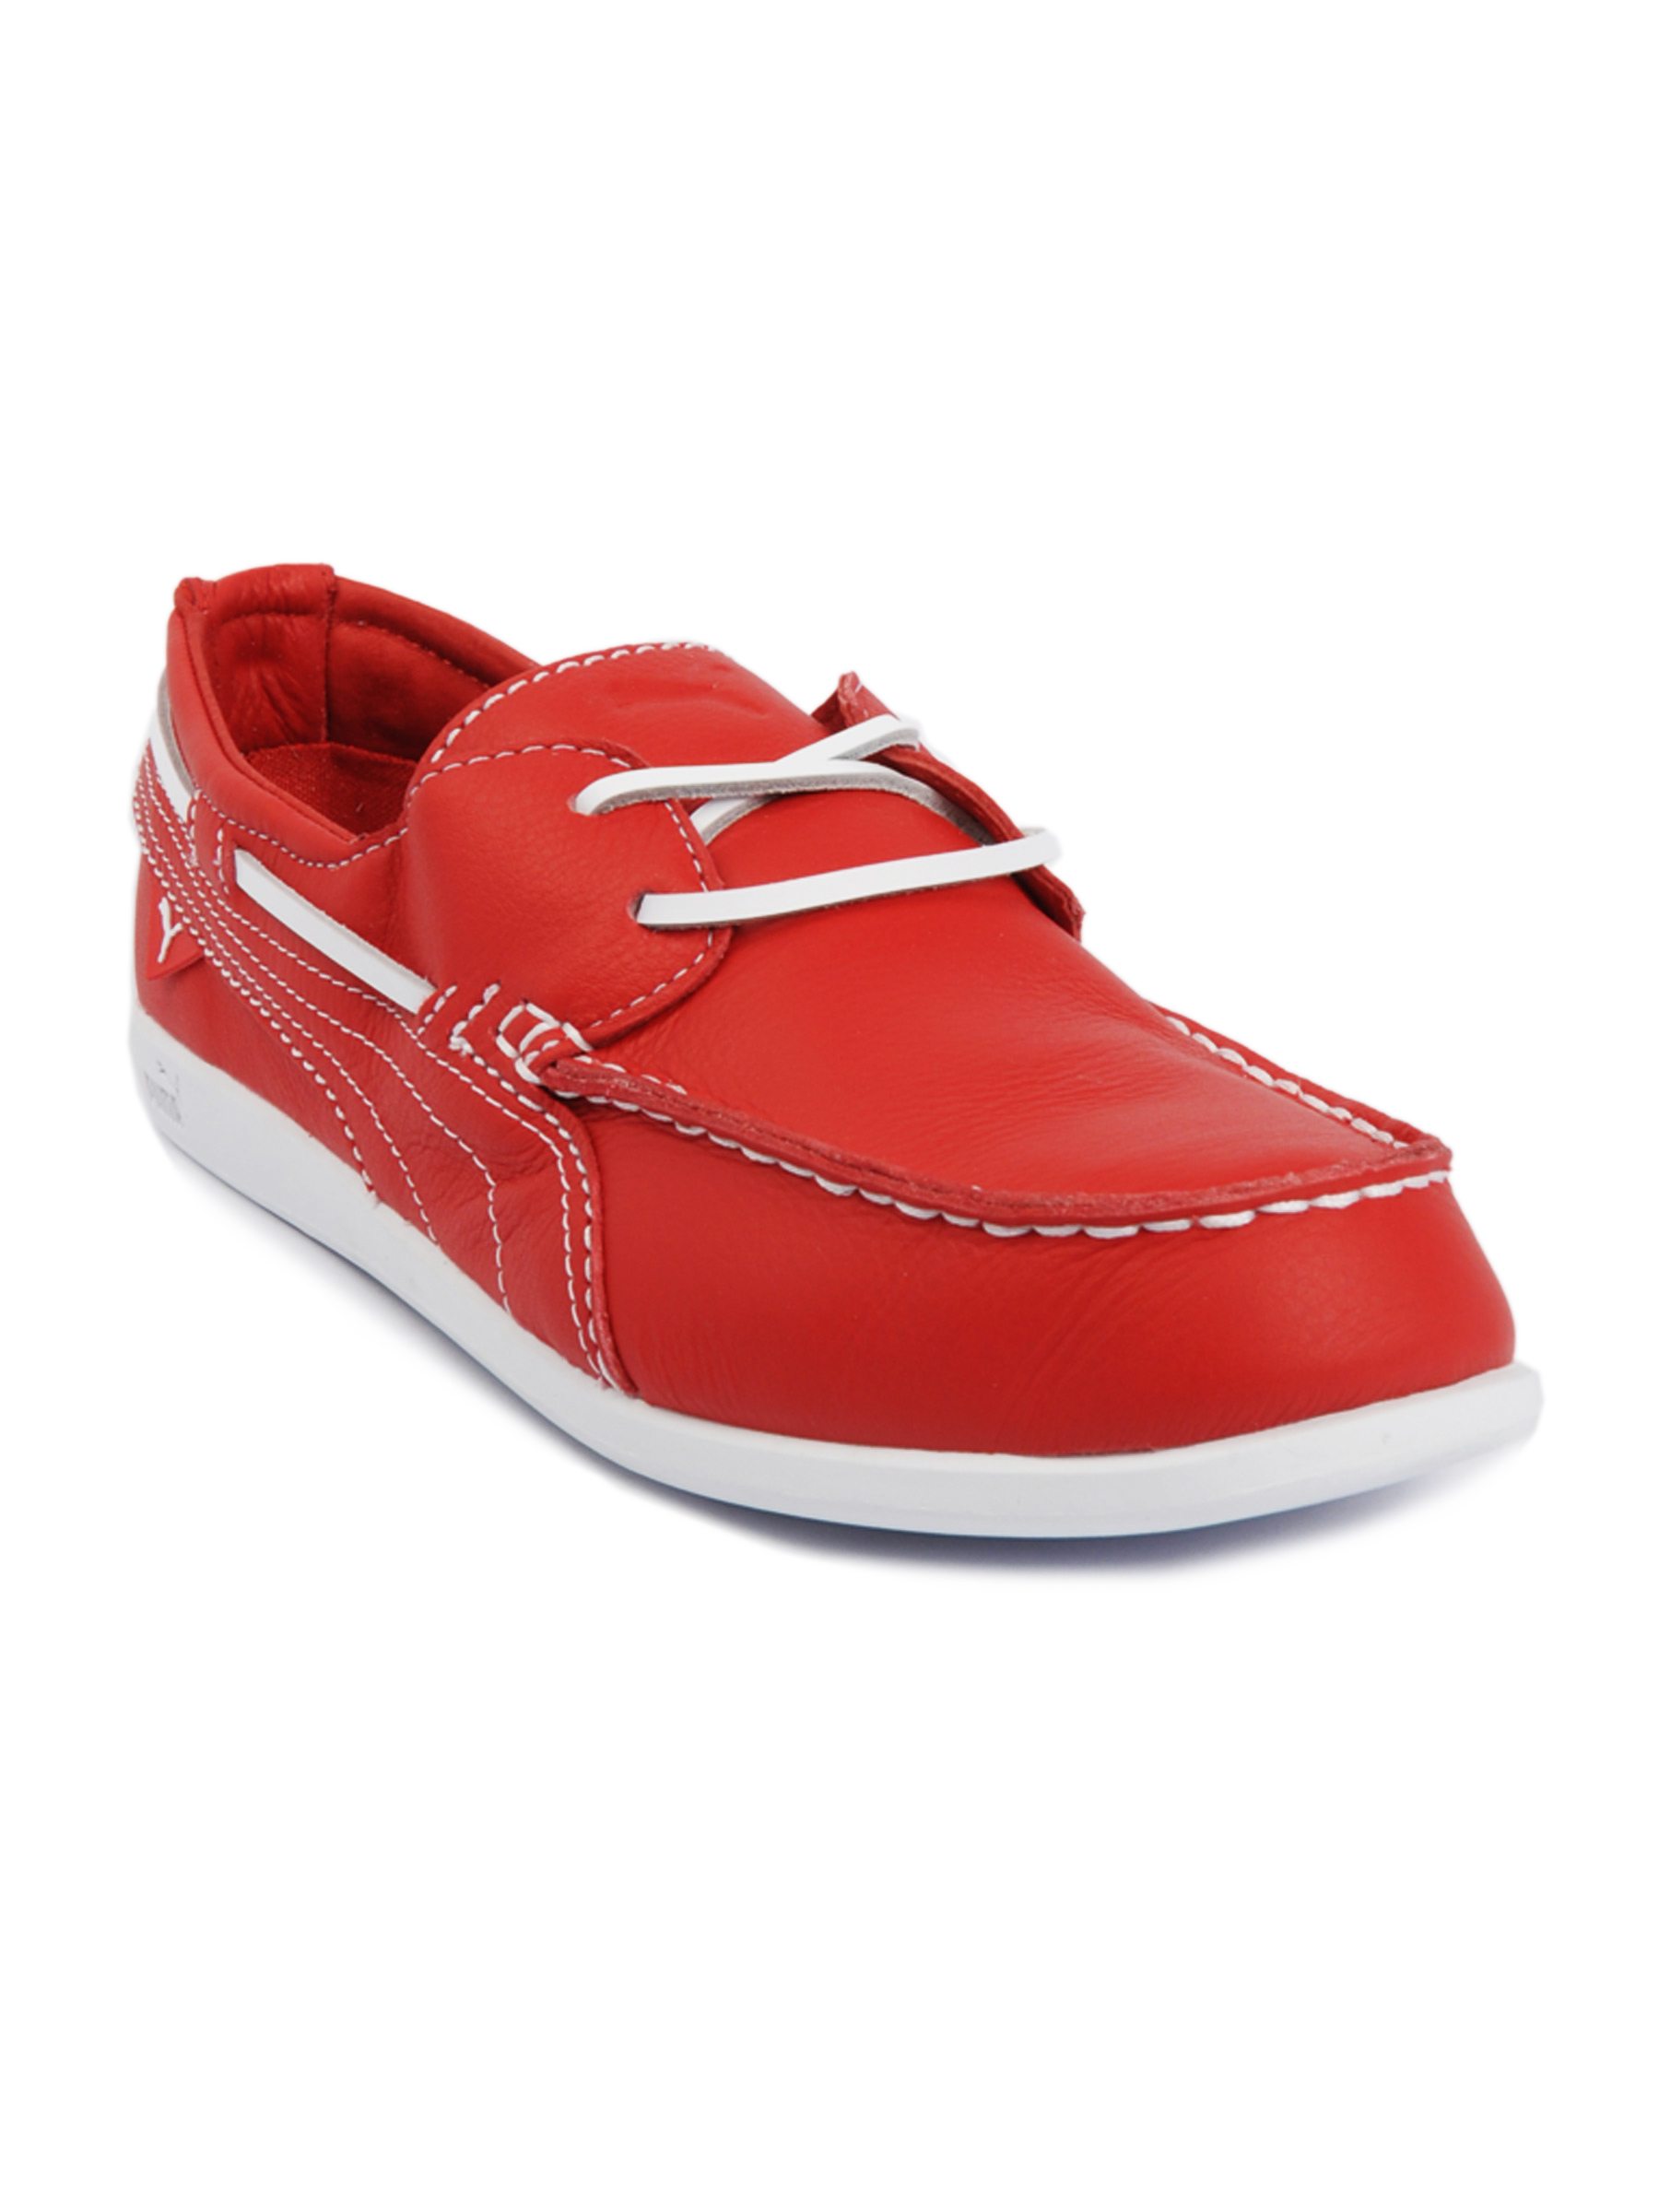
Puma Men Yacht L Red Casual Shoes
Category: Footwear / Shoes / Casual Shoes
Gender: Men
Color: Red
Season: Fall 2011
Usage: Casual